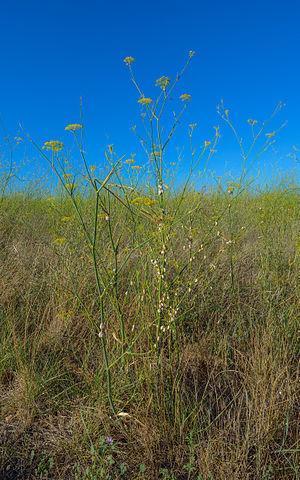
Colonies de Limaçons de Pise ou escargots des dunes (Theba pisana), en estivation sur des branches de fenouil commun (Foeniculum vulgare) pour échapper à la chaleur du sol. Montbazin, Hérault, France.
L'estivation est un phénomène de diapause estivale analogue à celui de l'hibernation, au cours duquel les animaux tombent en léthargie. L'estivation se produit durant les périodes les plus chaudes et les plus sèches de l'été.